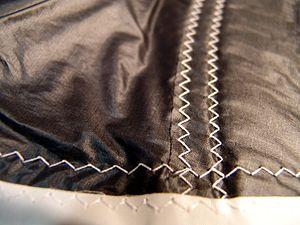
Une voile est fabriquée à partir de fibres. Les matériaux traditionnels d'une voile sont des fibres naturelles comme le lin, le chanvre ou le coton qui une fois tissées forment un tissu. Depuis, l'apparition de nouveaux matériaux synthétiques a permis une amélioration des performances et de la durée de vie des voiles.